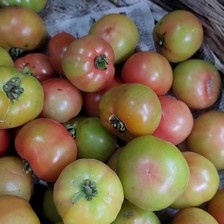
Label: tomato